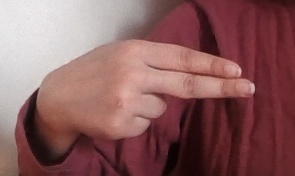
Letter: ain